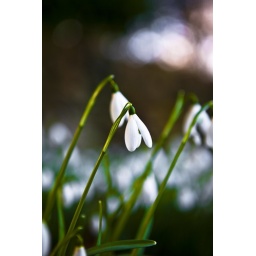
Underneath a tree, up against a stone wall in a churchyard. These snowdrops are pointing the way towards Spring.